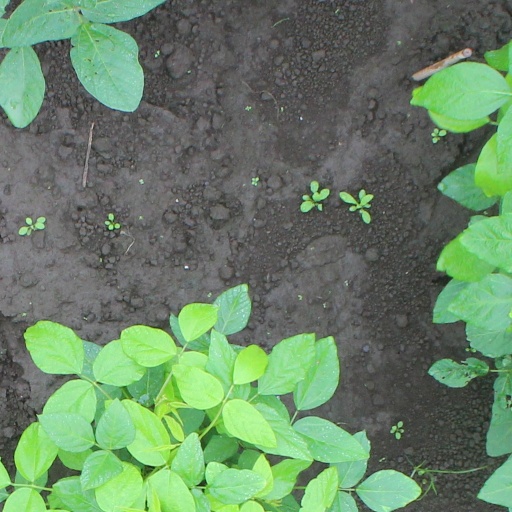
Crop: soybean